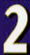
Number: 2